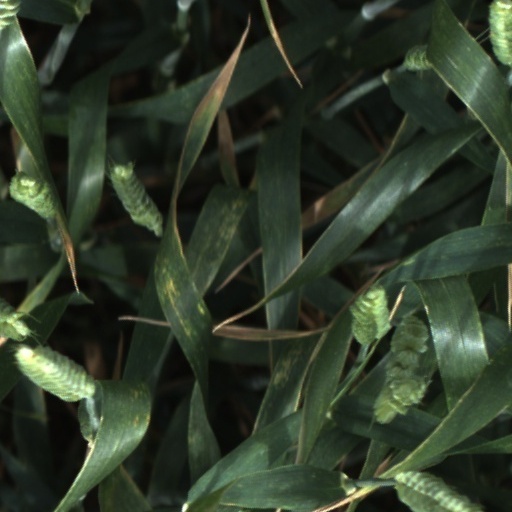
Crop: wheat